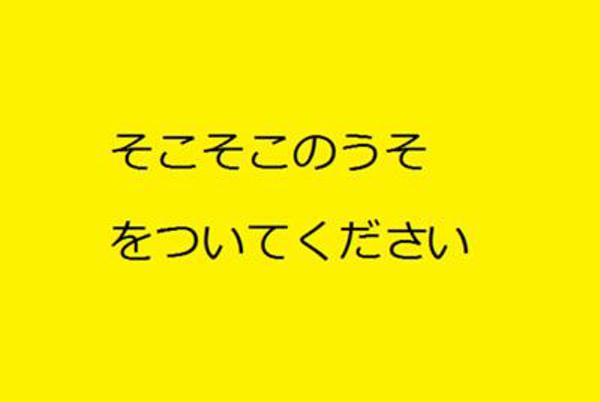
回答: 海水は南に行くほど甘くなる